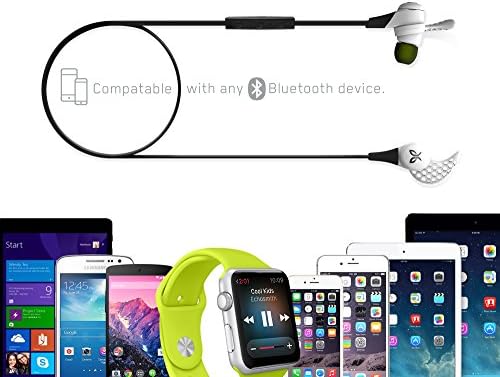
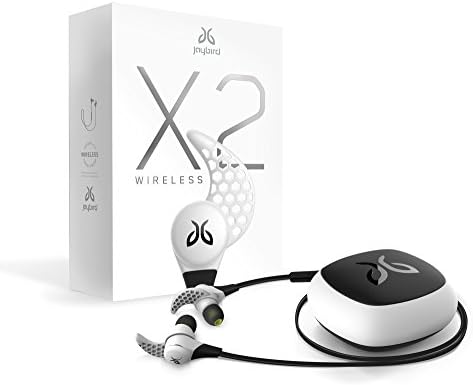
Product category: headphones
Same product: yes